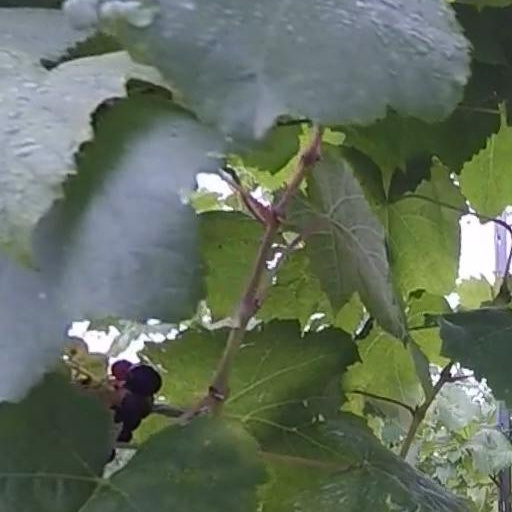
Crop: grape